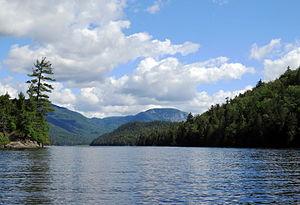
Le lac Henderson est un lac dans les monts Adirondacks dans la ville de Newcomb du Comté d'Essex dans l'État de New York aux États-Unis. Le lac occupe une ancienne vallée glaciaire de trois kilomètres de long. Il a été nommé en 1826 d'après David Henderson, un des fondateurs de Elba Iron Works près du Lake Placid et de Upper Works à Tahawus.